Sete Rios railway station

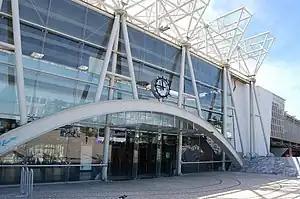
The exterior of Sete Rios Station, August 2009

Sete Rios Station is a railway station located in the city of Lisbon. It is served by the Sintra and Azambuja Lines, as well as the private operator Fertagus. It is managed by Infraestruturas de Portugal.